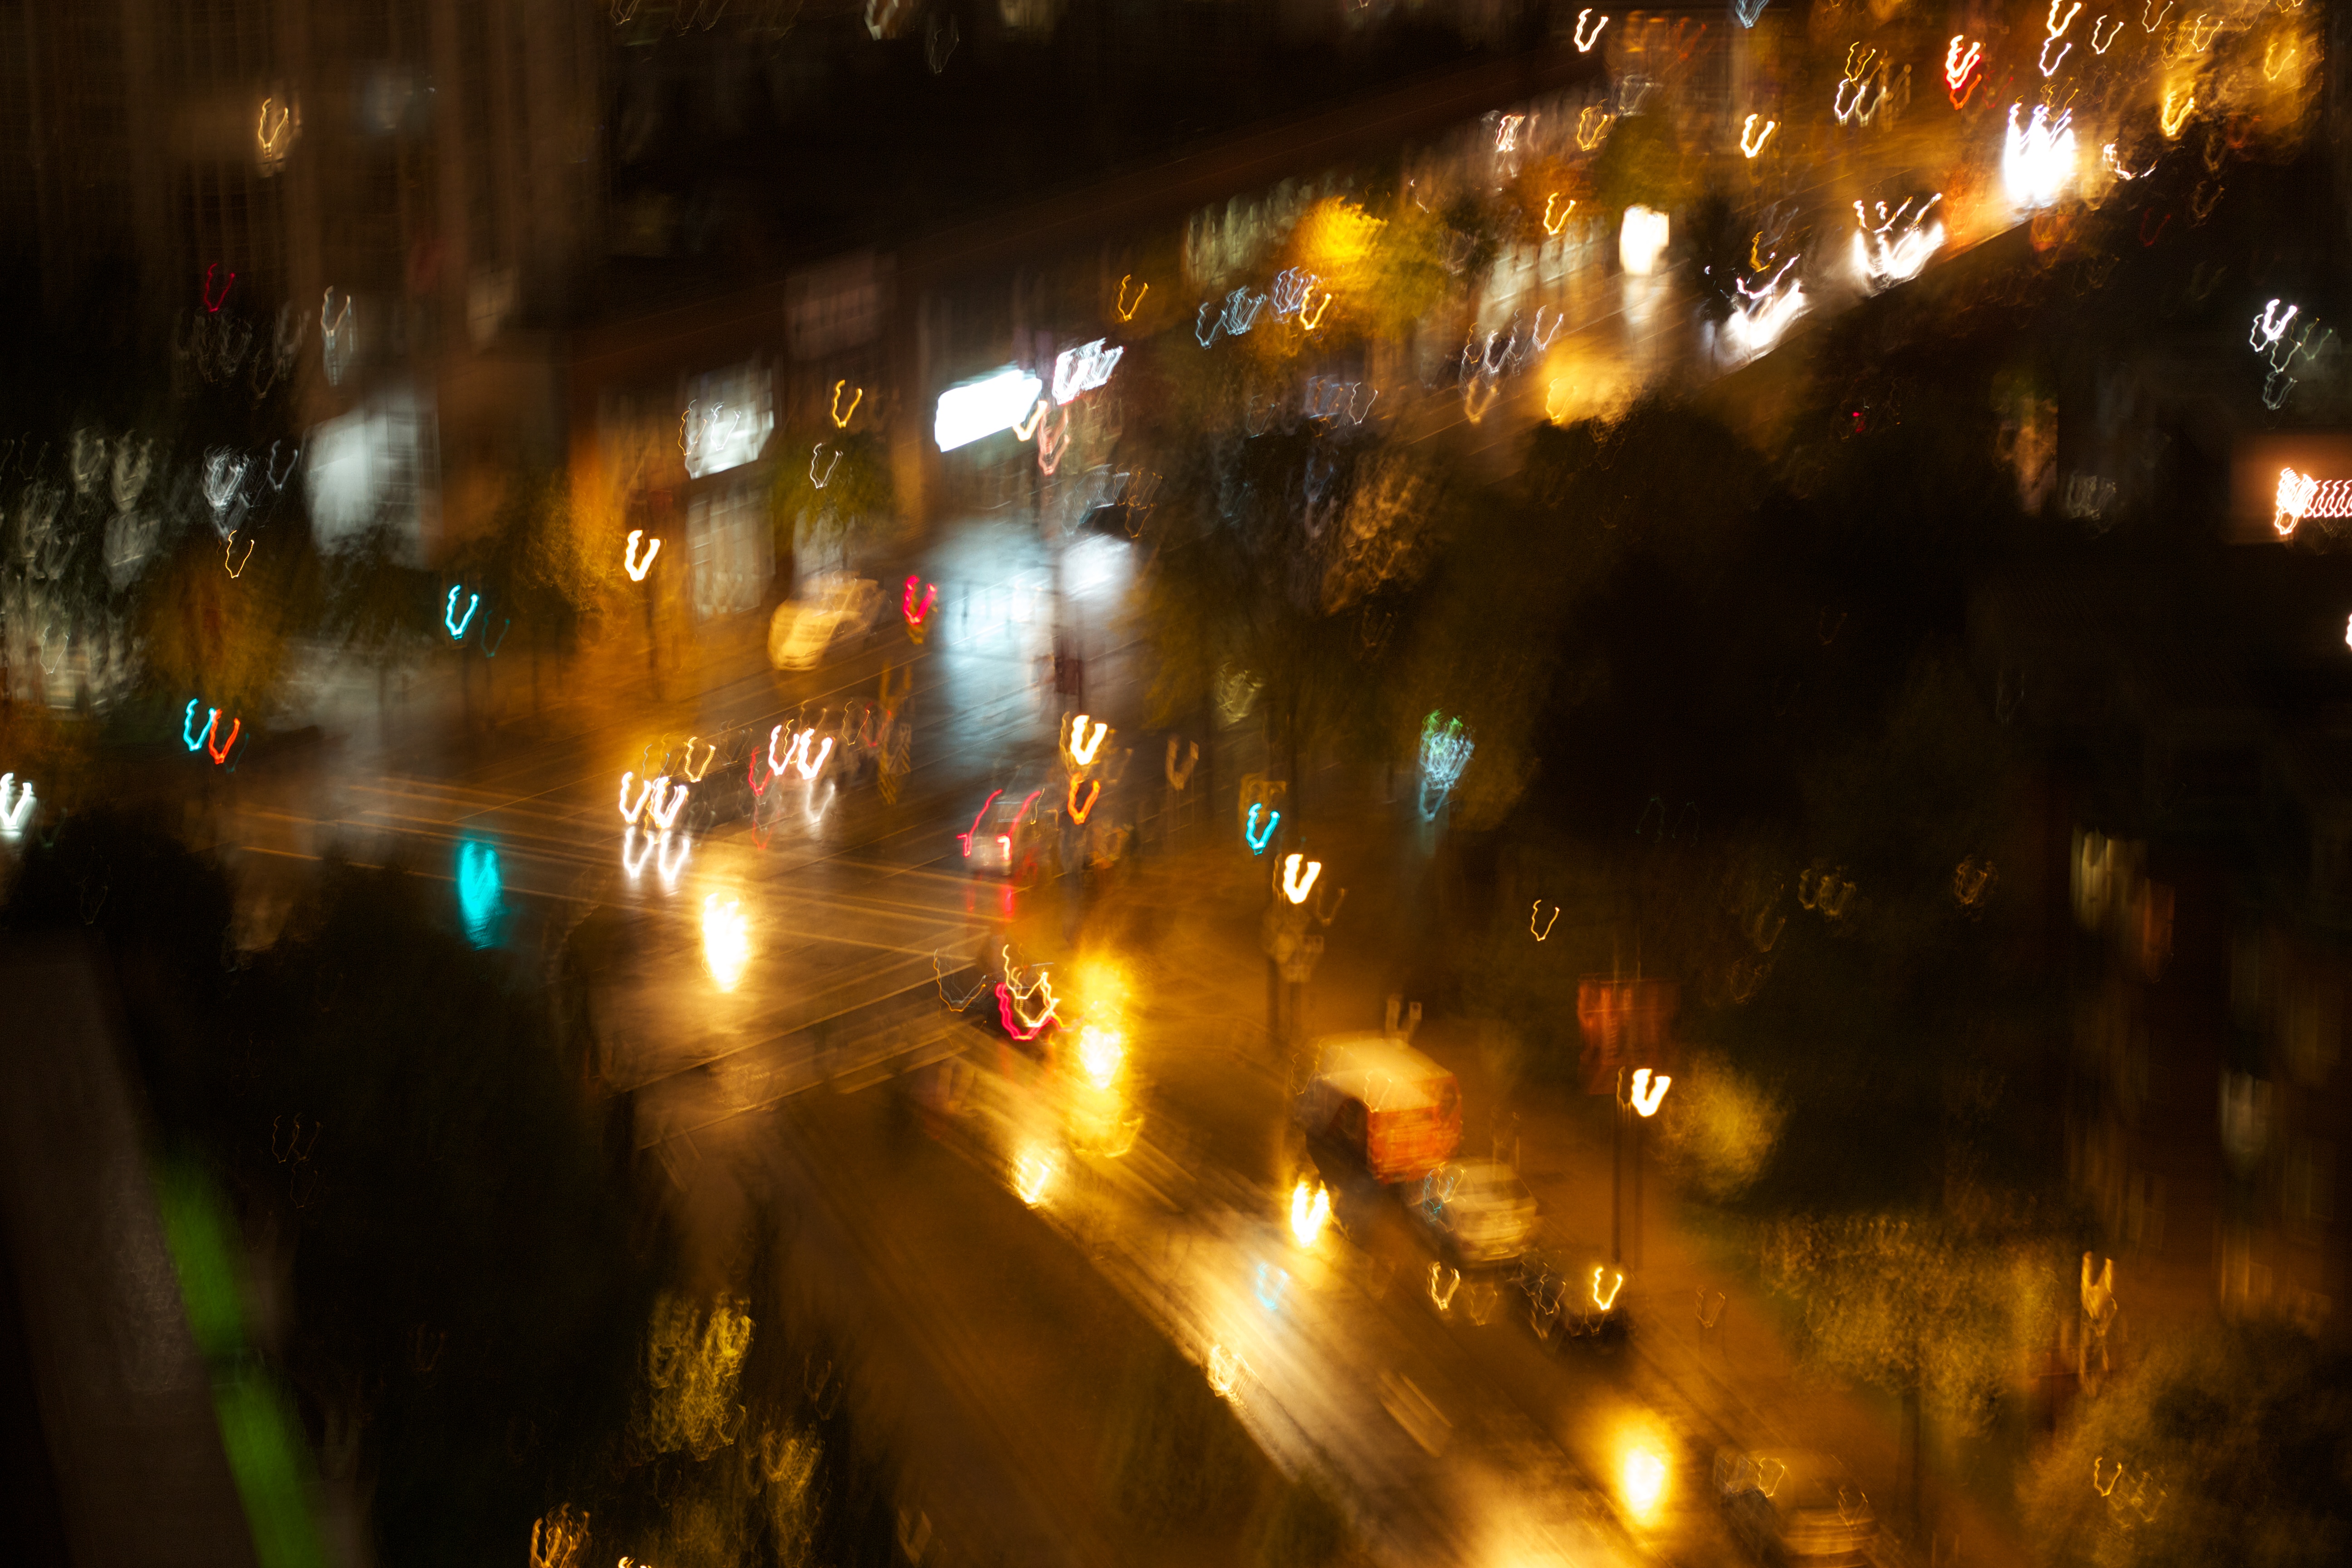
light, night, sunlight, cityscape, evening, darkness